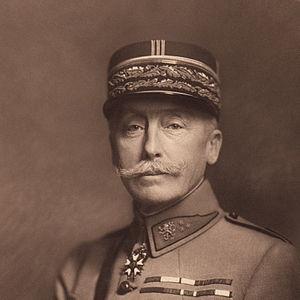
Portrait du Général Pellé